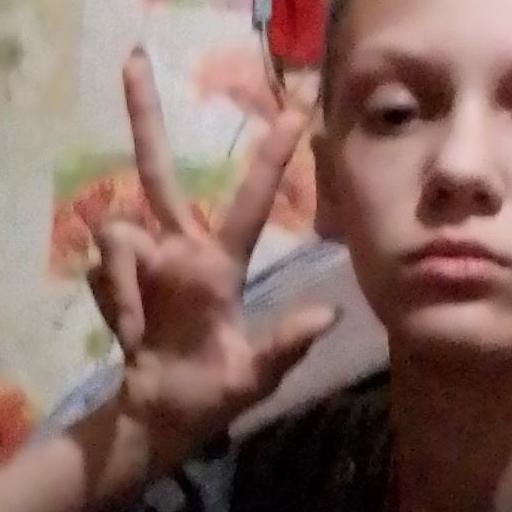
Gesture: three2